Érd

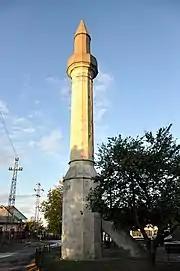
The minaret of Érd was built in Ottoman Hungary (Hungarian: Török hódoltság), which was the southern and central parts of Hungary in the late medieval period, which were conquered and ruled by the Ottoman Empire from 1541 to 1699.

The current mayor of Érd is László Csőzik (Alliance for Érd).